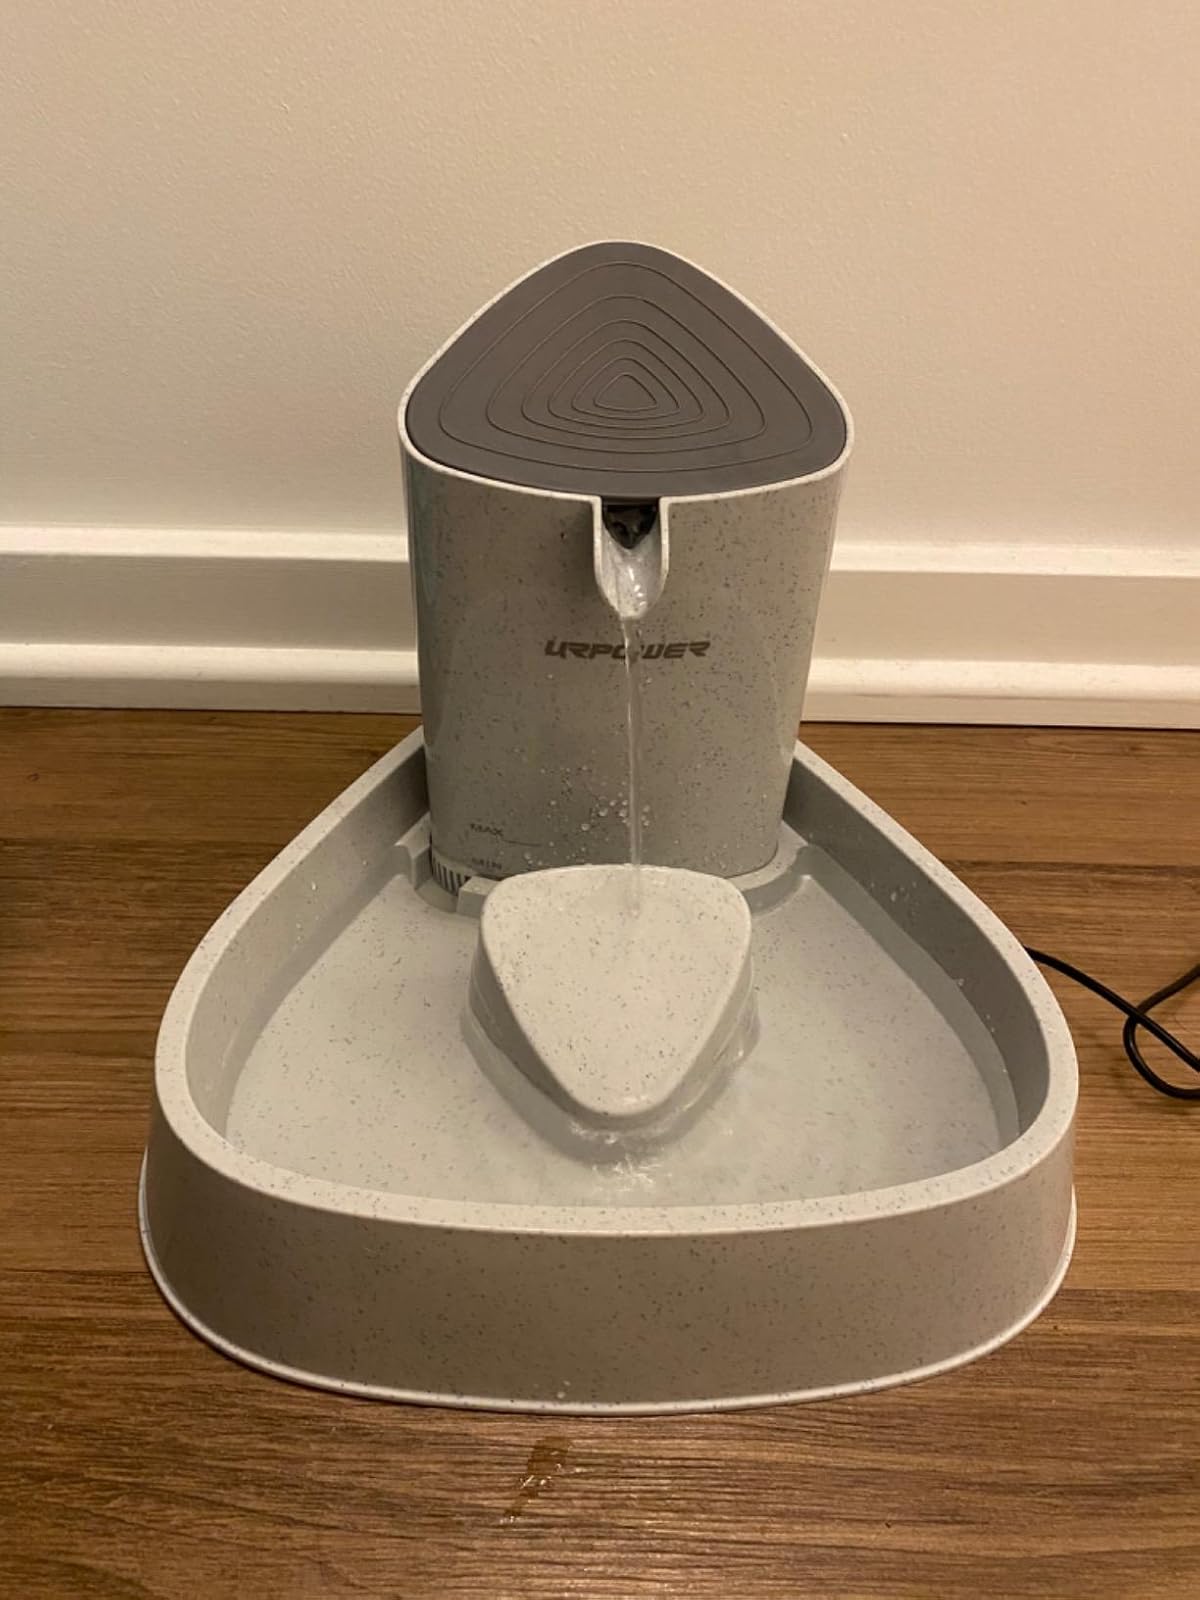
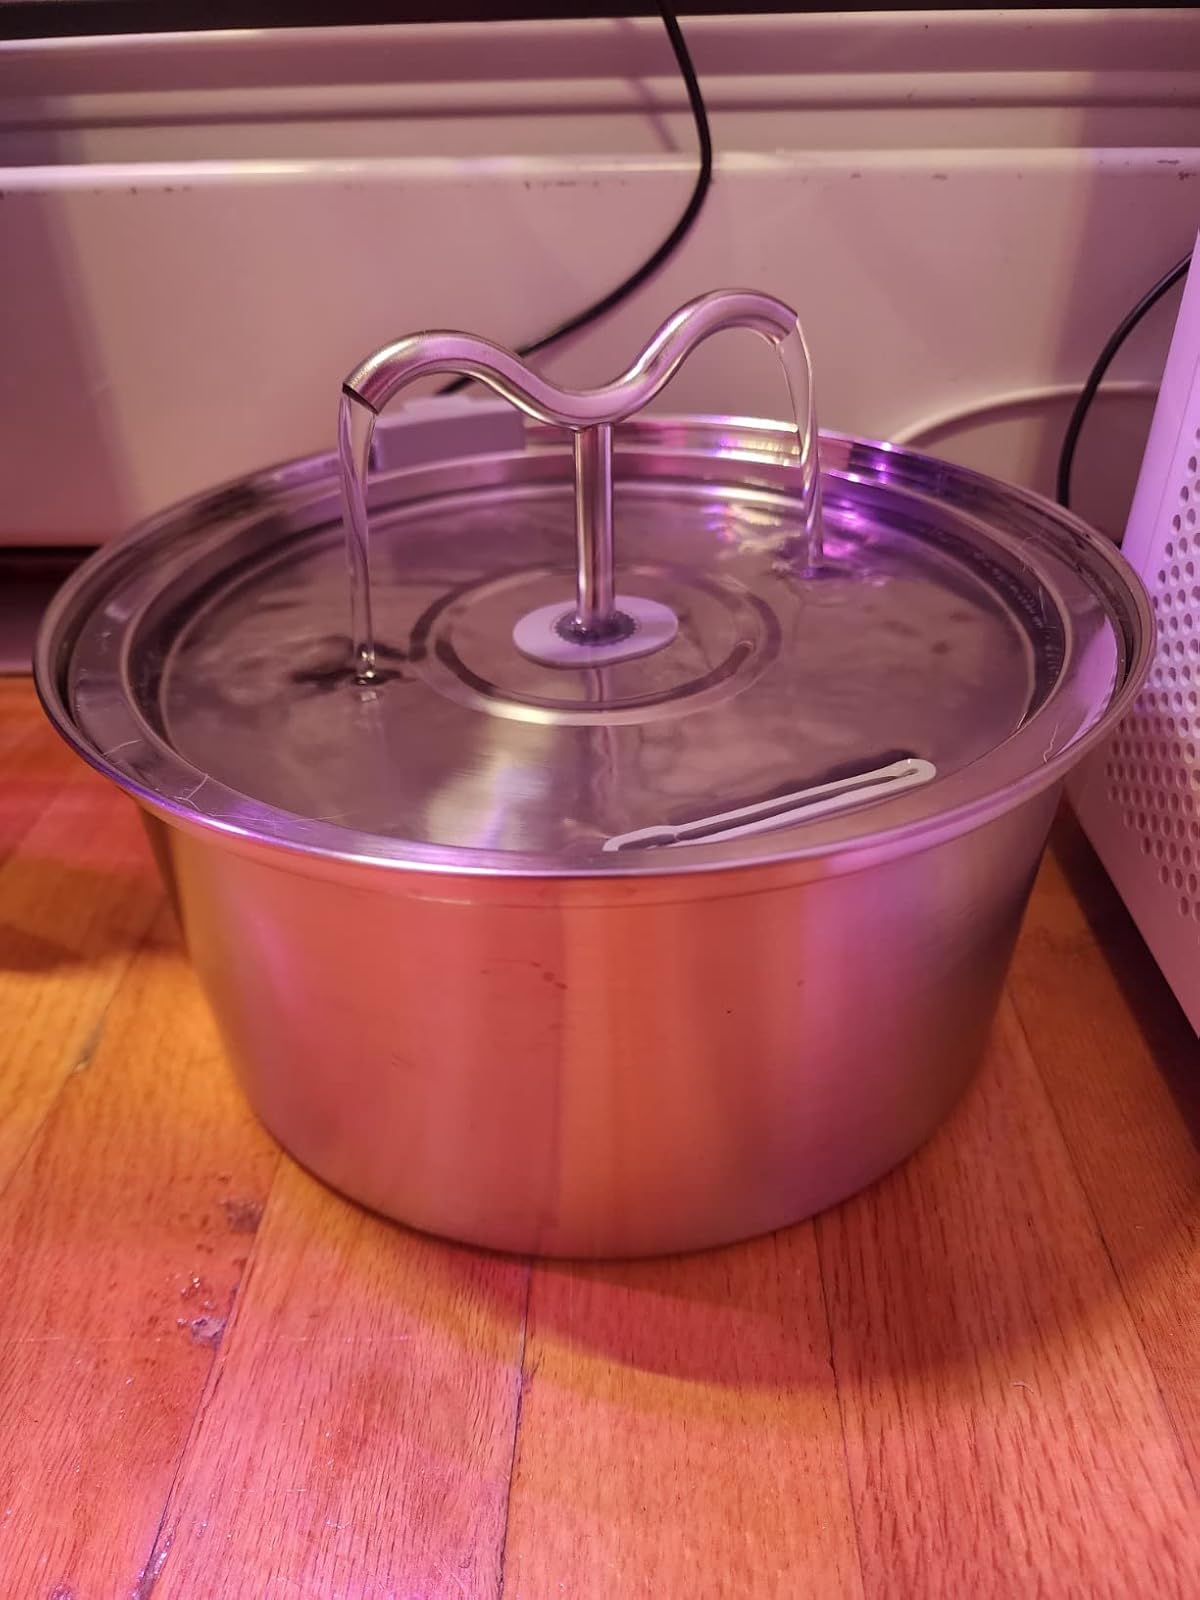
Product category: items_bowl
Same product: no